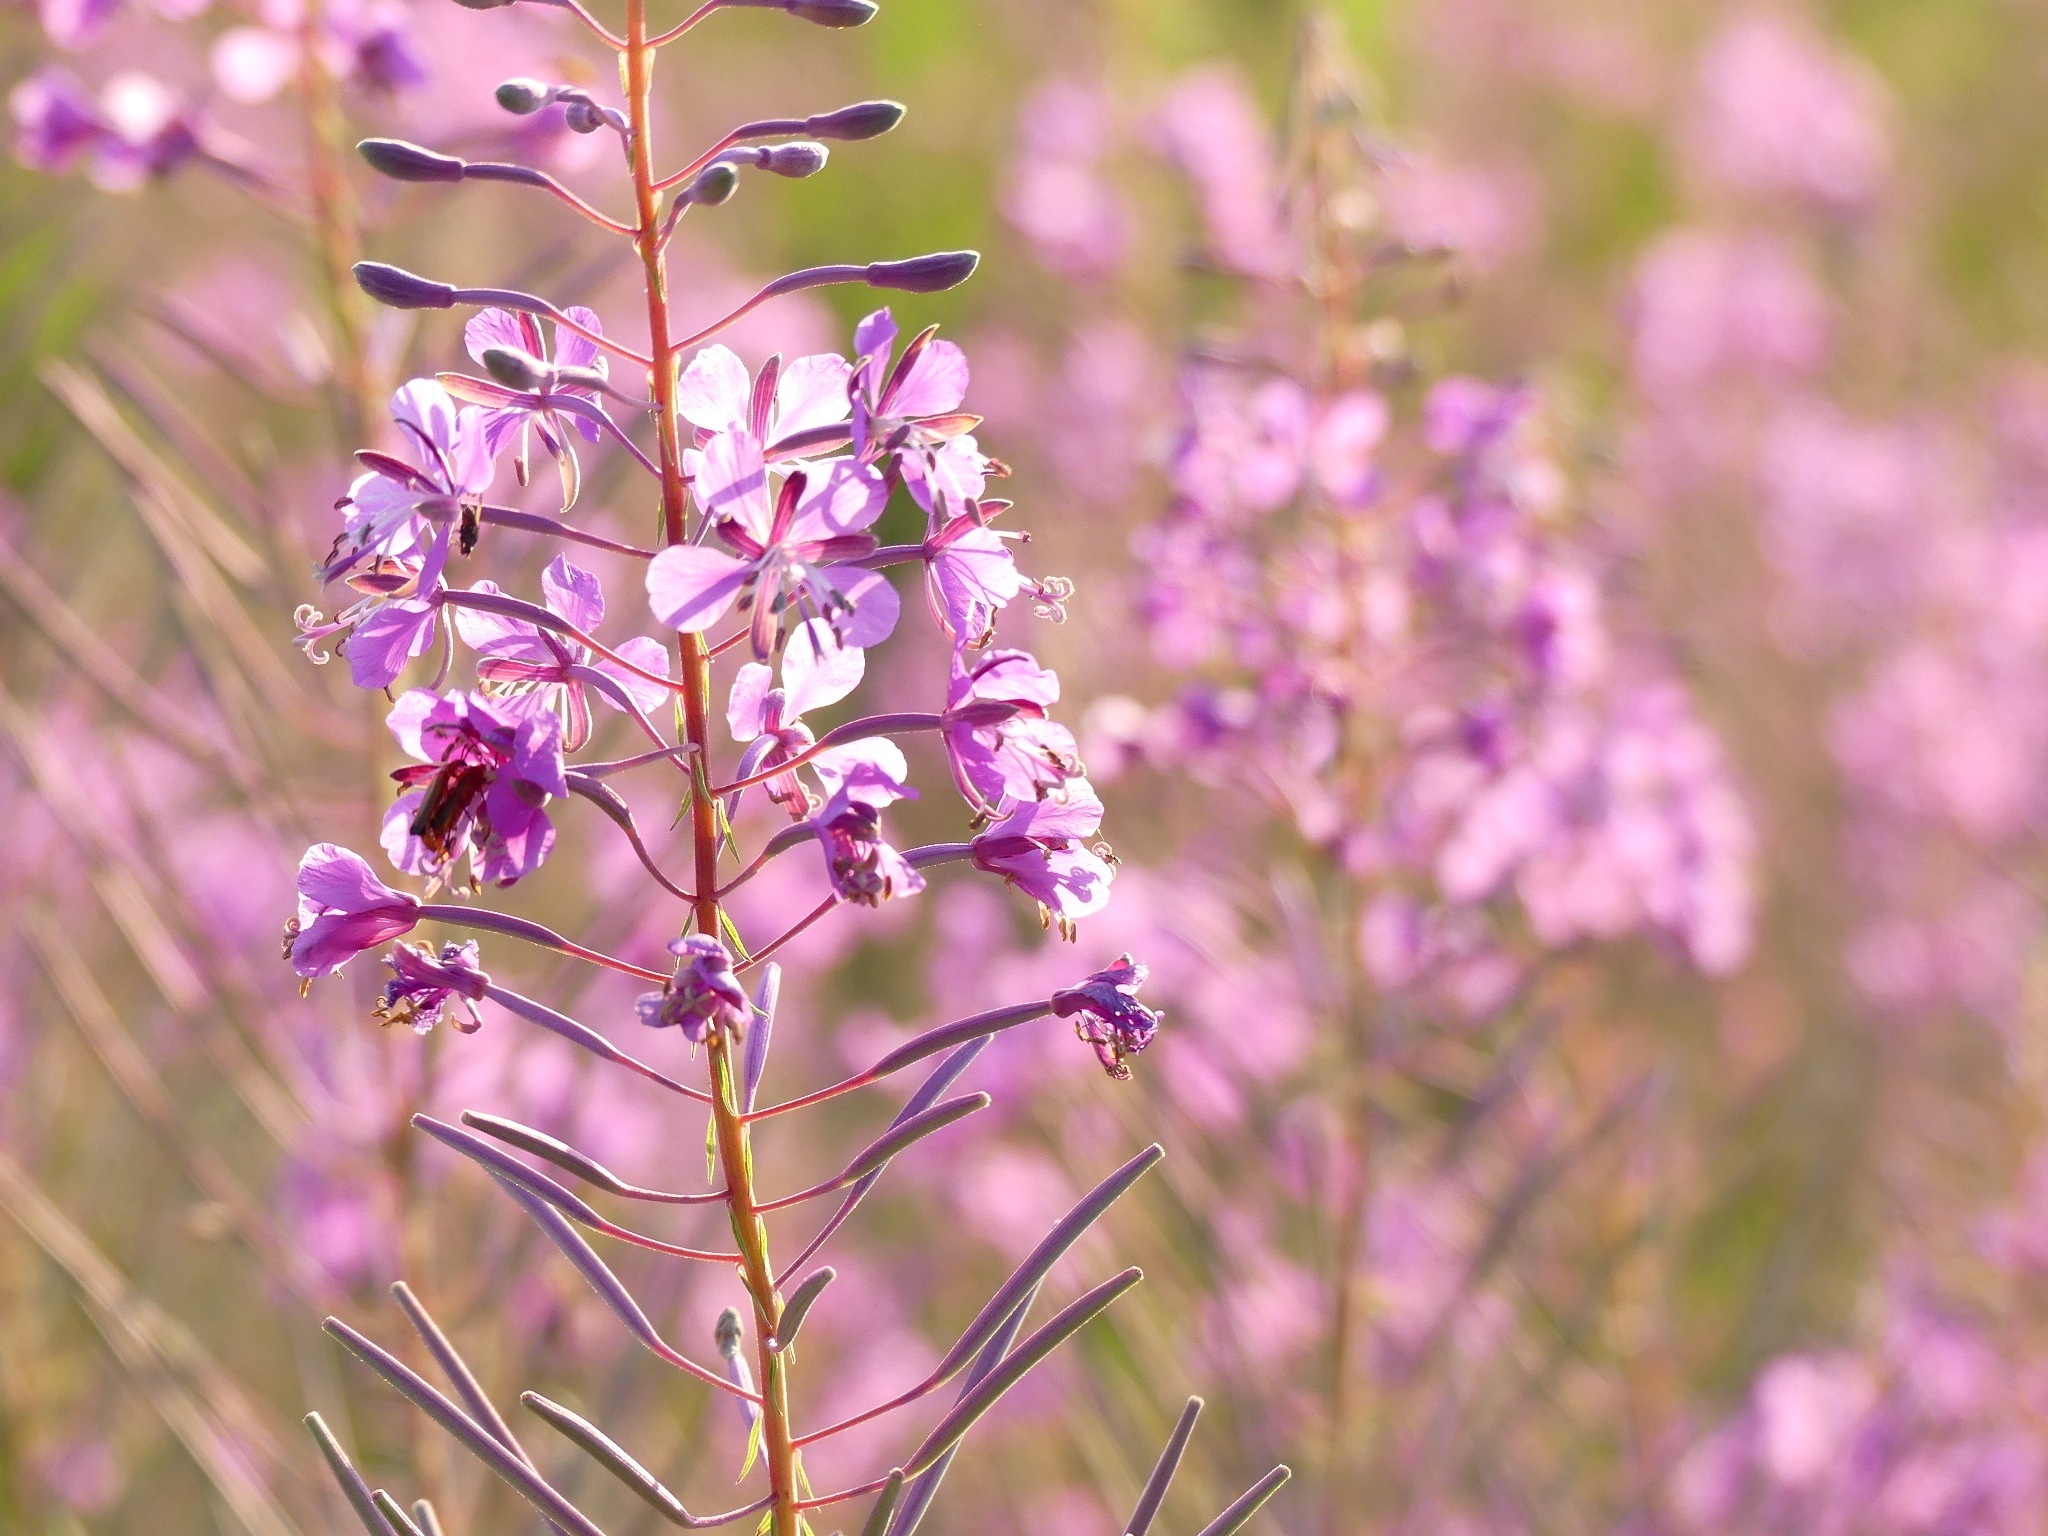
nature, blossom, plant, meadow, flower, summer, herb, botany, garden, flora, lavender, plants, wildflower, violet, macro photography, flowering plant, a garden plant, land plant, english lavender